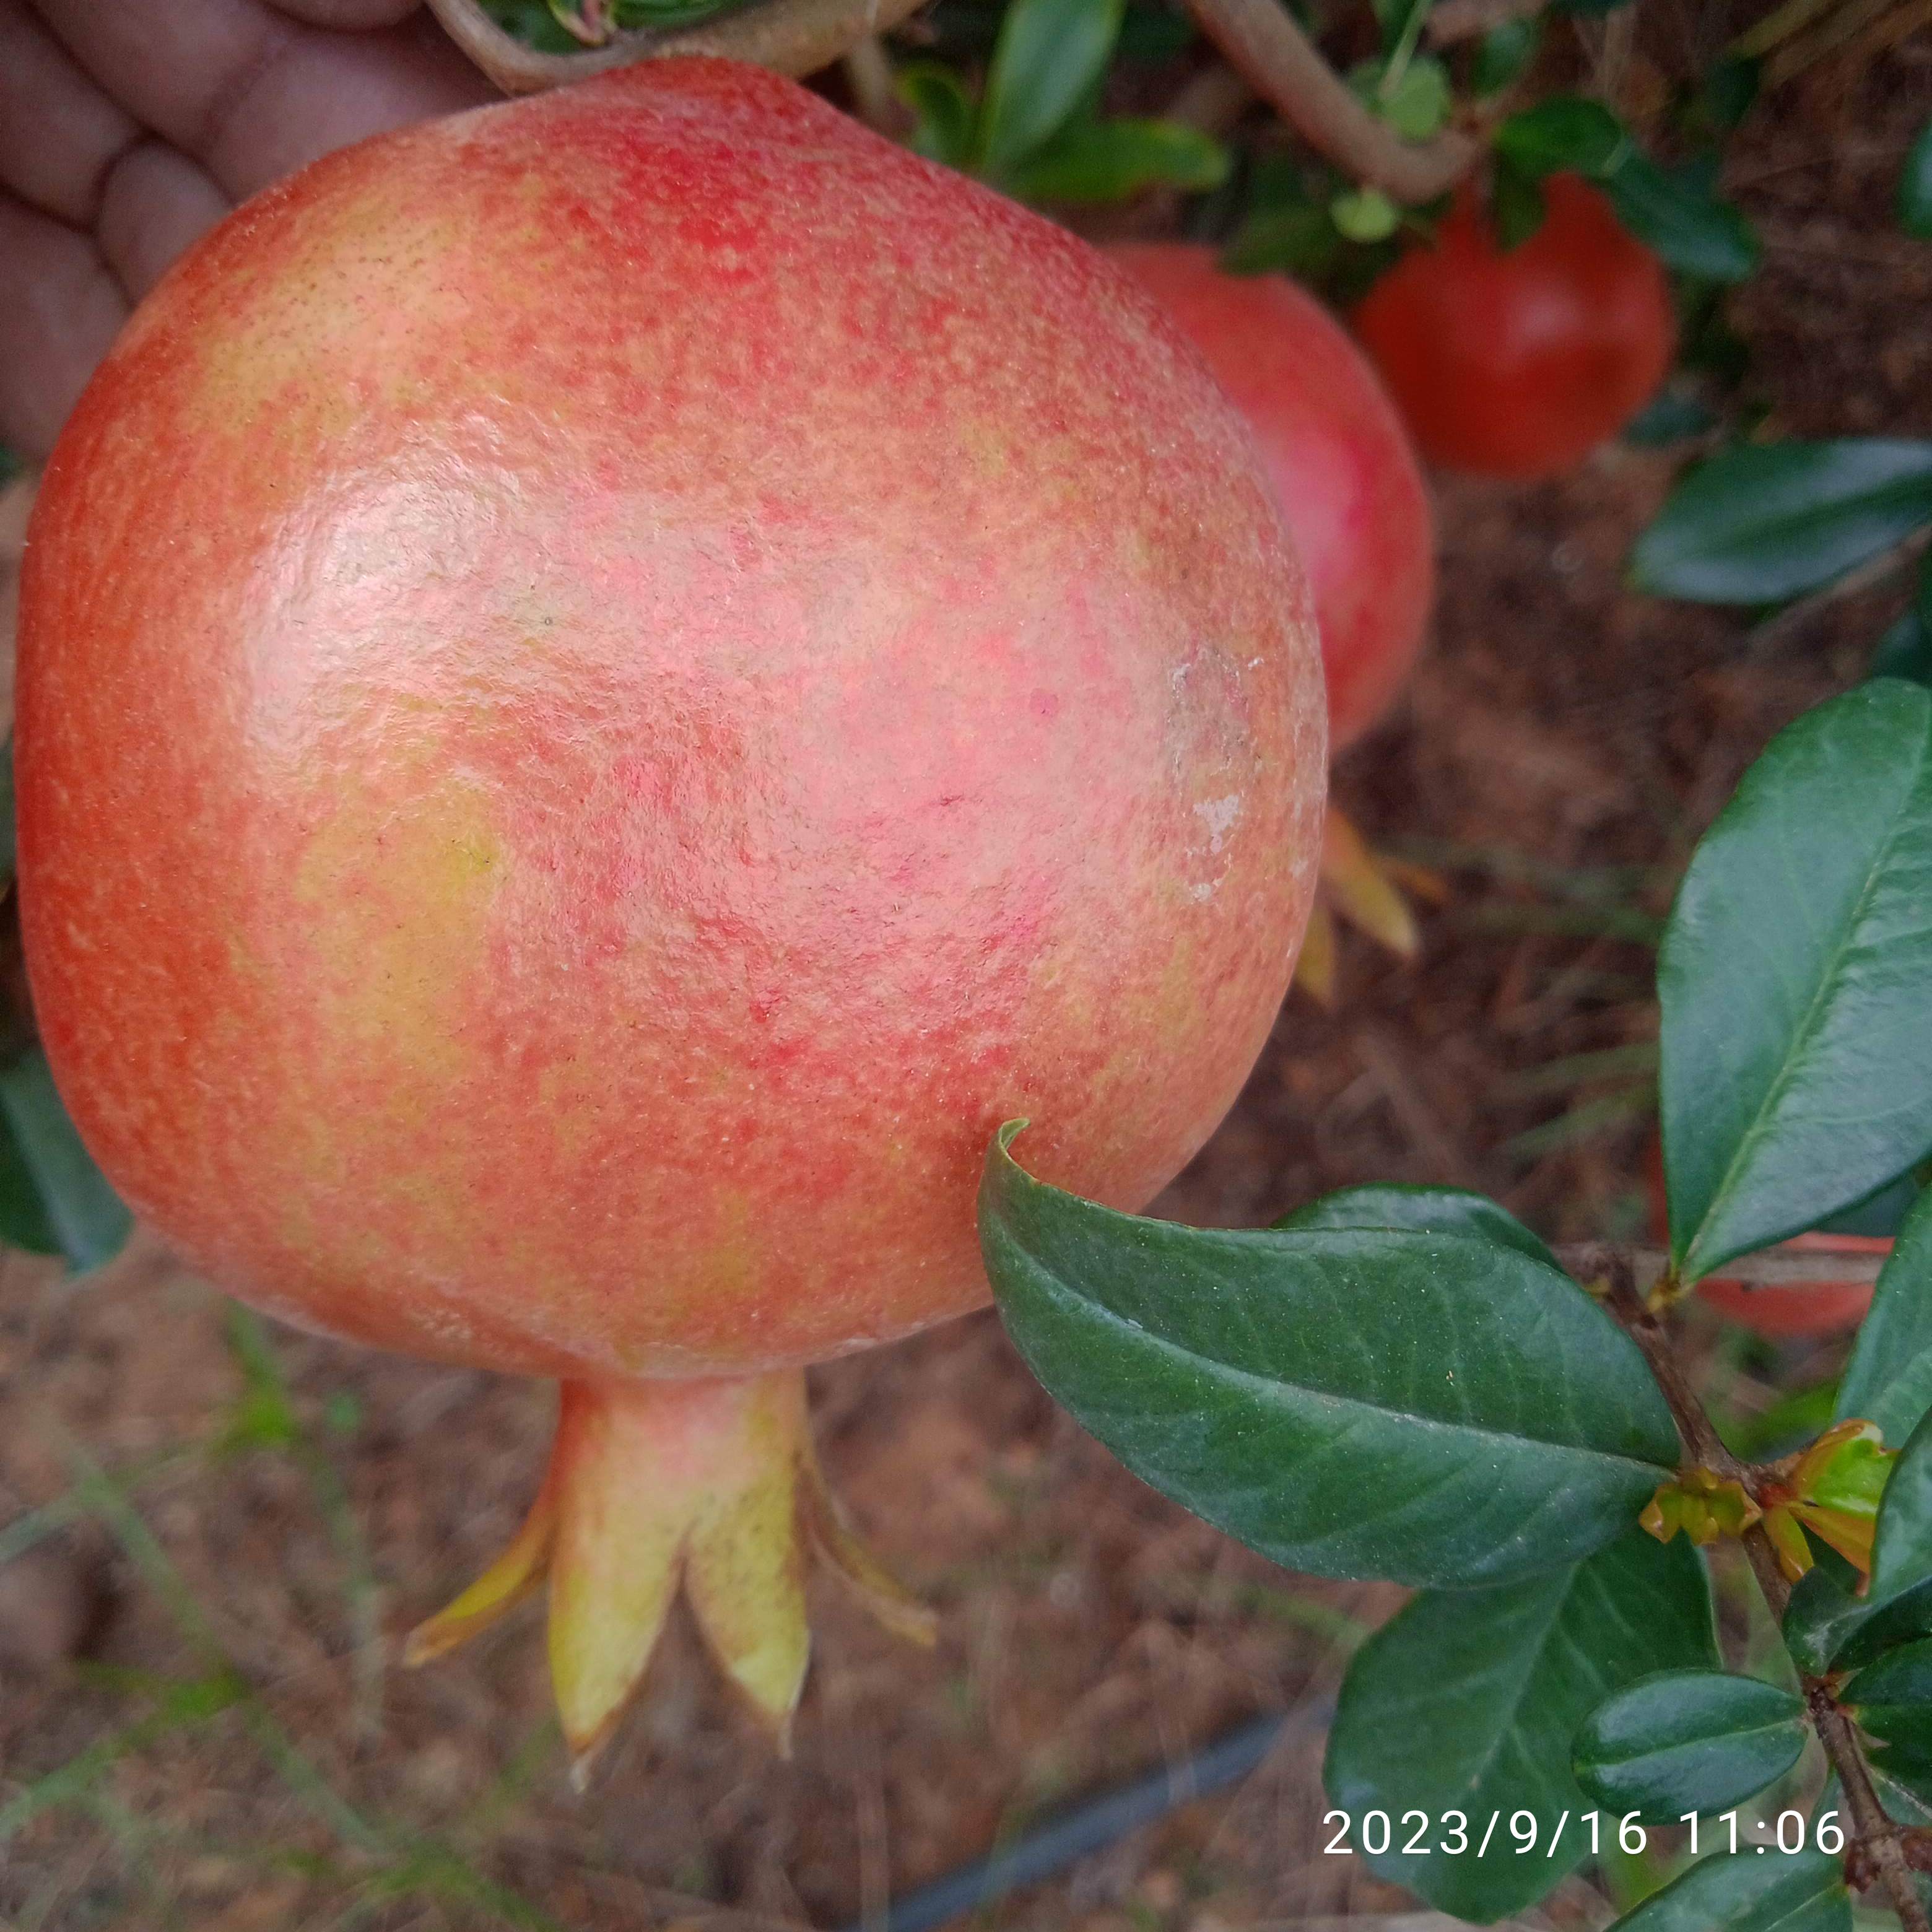
Label: Healthy